Kristine Leahy

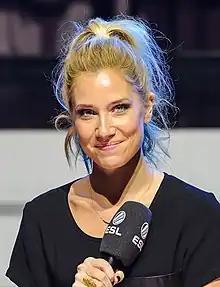
Leahy in 2015

Kristine Leahy (born October 16, 1986) is an American television host and former sports reporter. She is most known as a former host on NBC's "American Ninja Warrior". She was the former co-host and newswoman of Fox Sports 1's simulcast of "The Herd with Colin Cowherd" and was also a former anchor and reporter for KCBS-TV in Los Angeles.